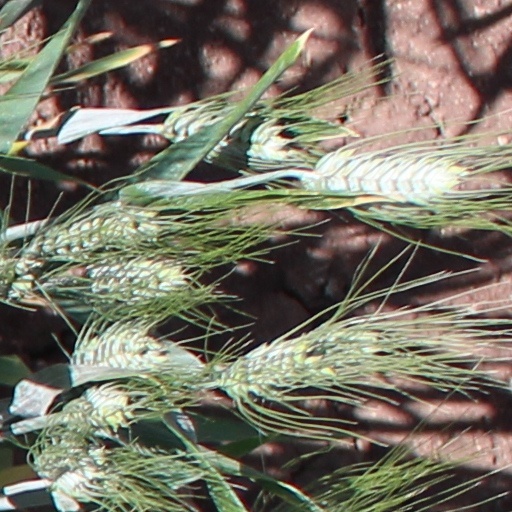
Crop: wheat